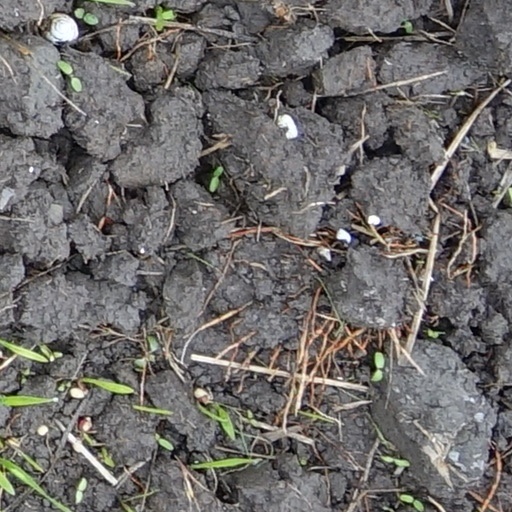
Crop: wheat